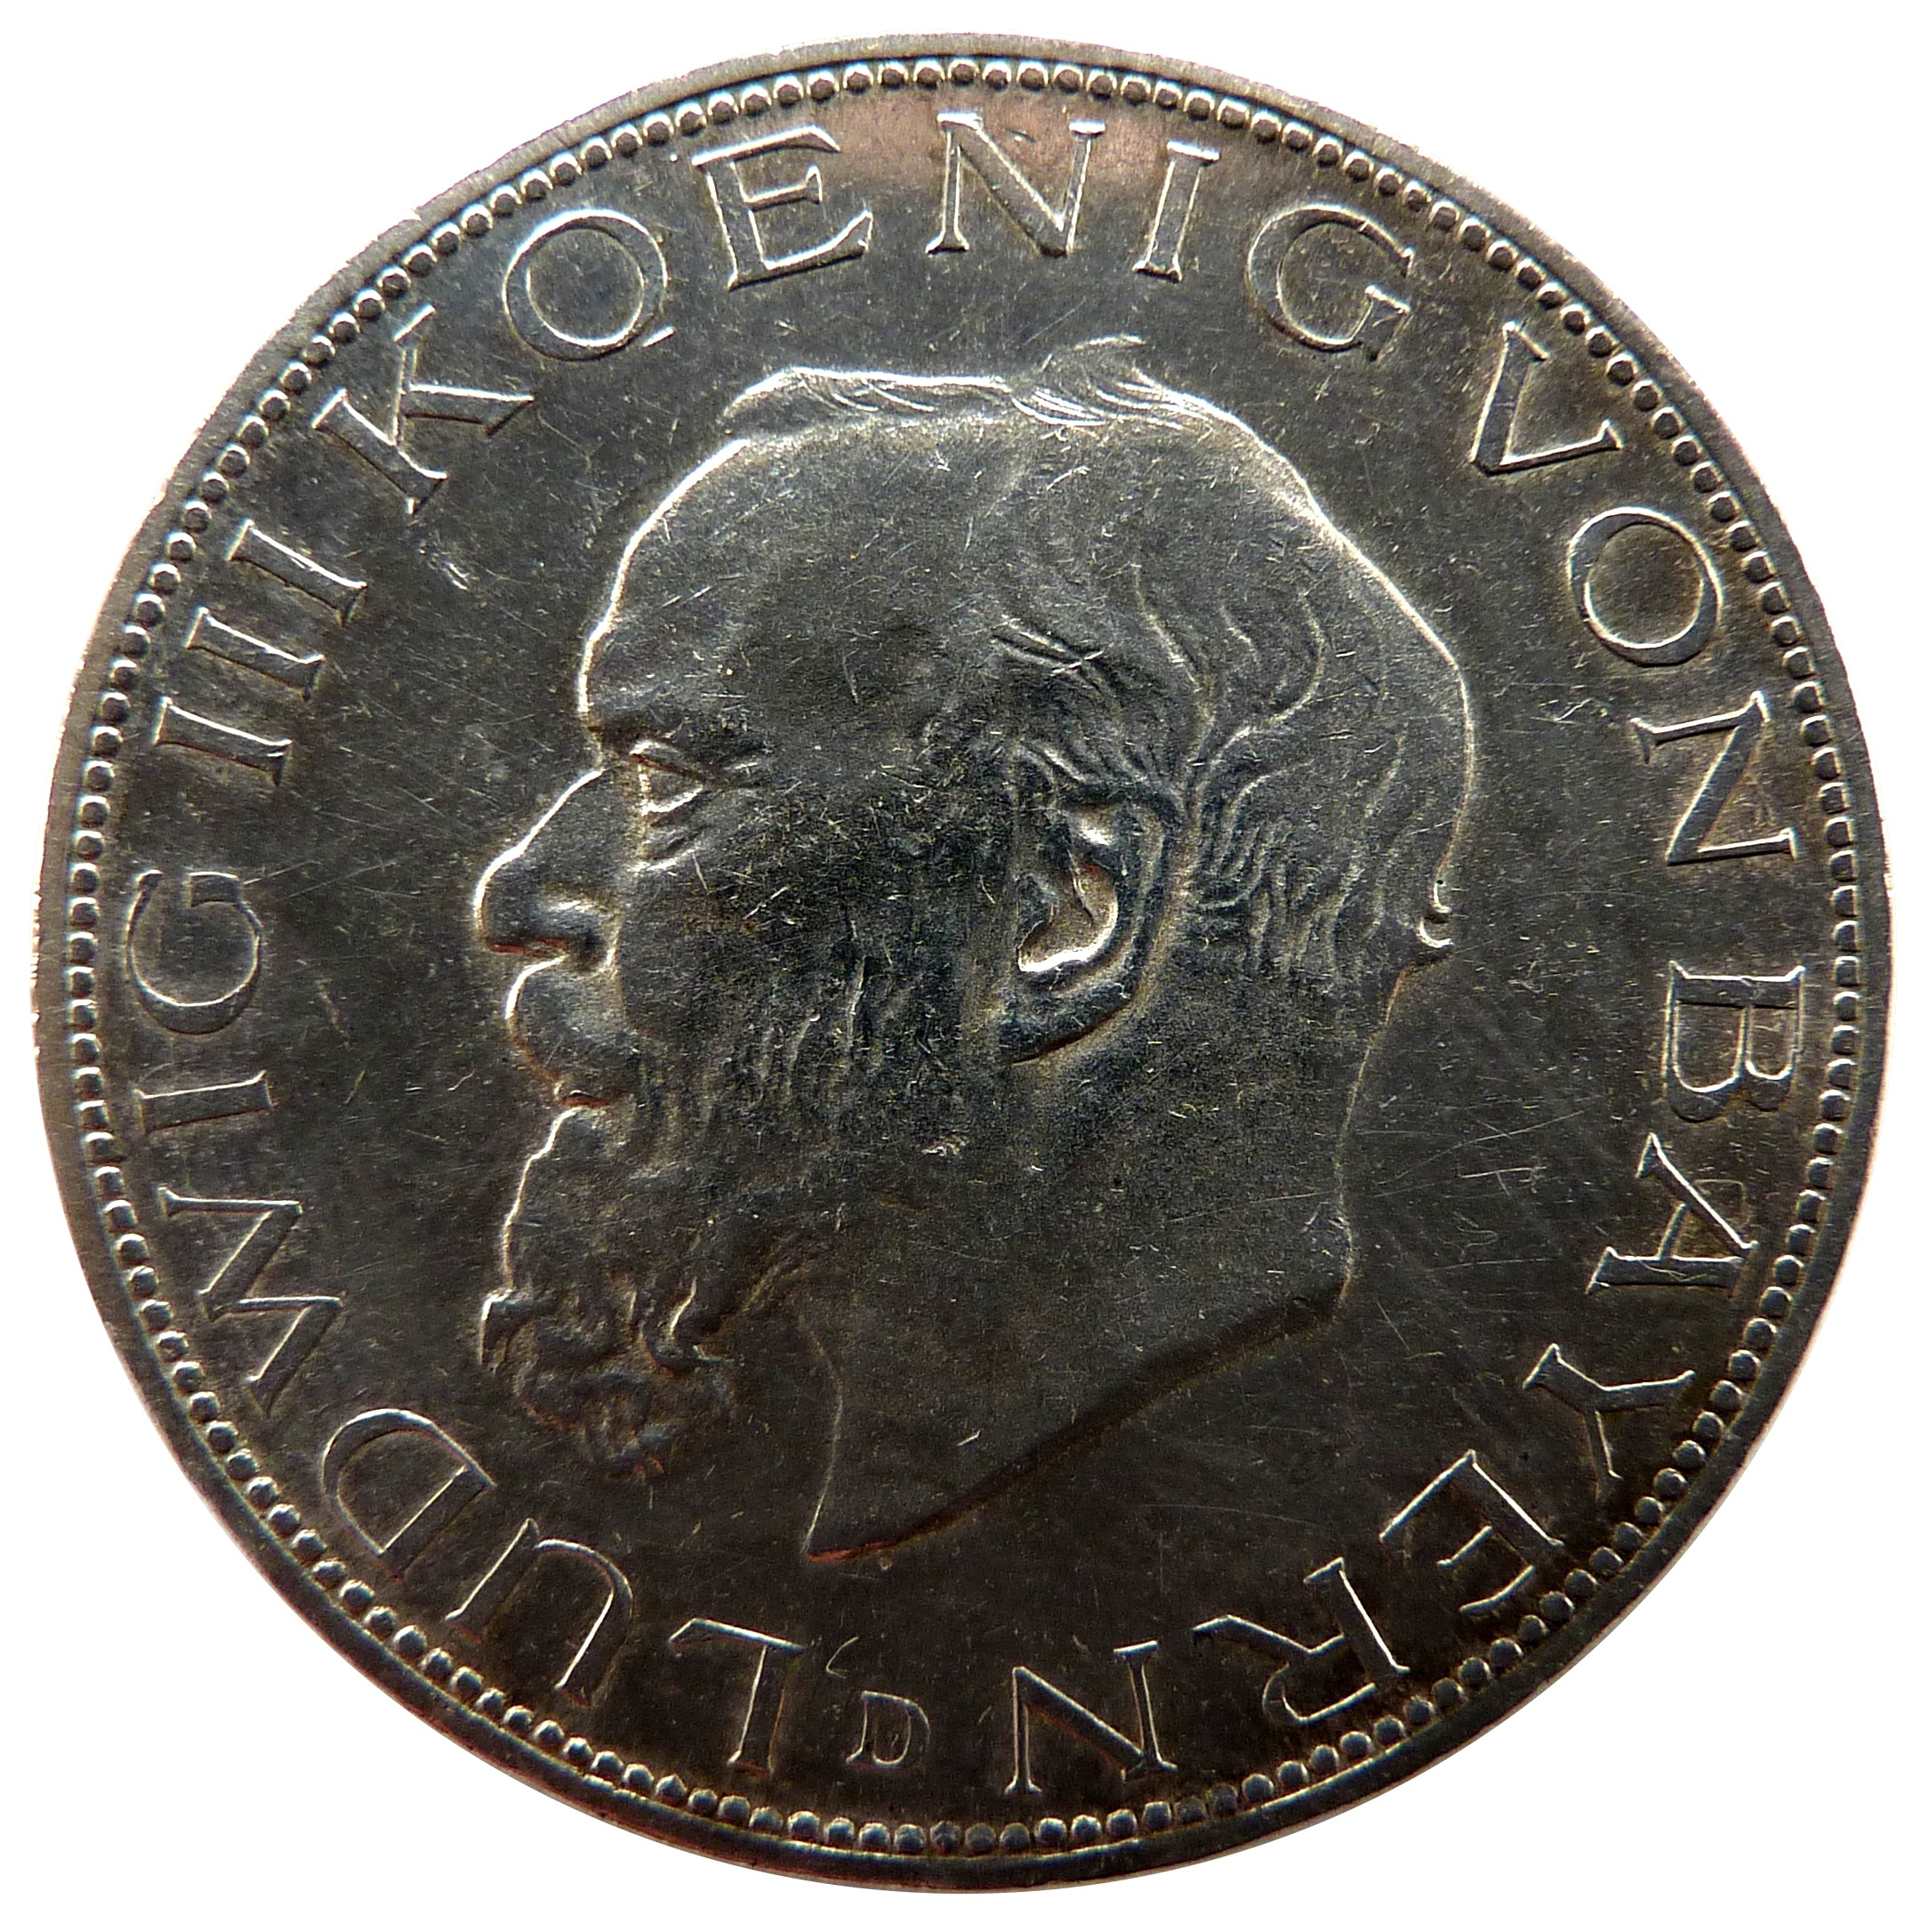
money, cash, currency, coin, mark, bronze, bavaria, quarter, ludwig, financial, exchange, commemorative, numismatics